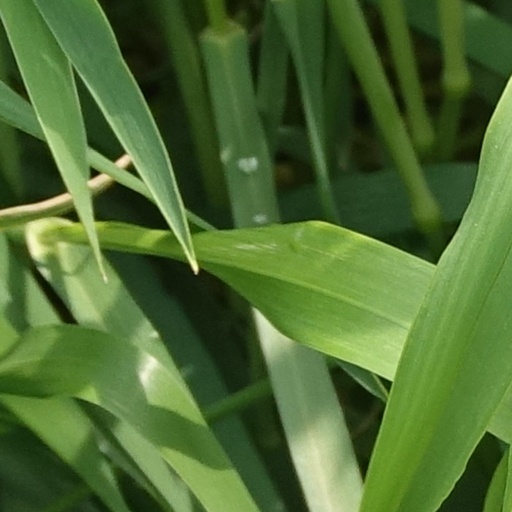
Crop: wheat